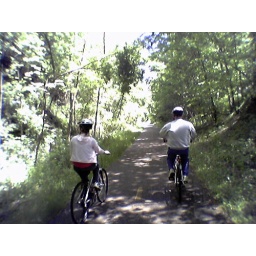
Tracy, her Dad and I in Ohio riding bikes on a path on top of an old train trestle.